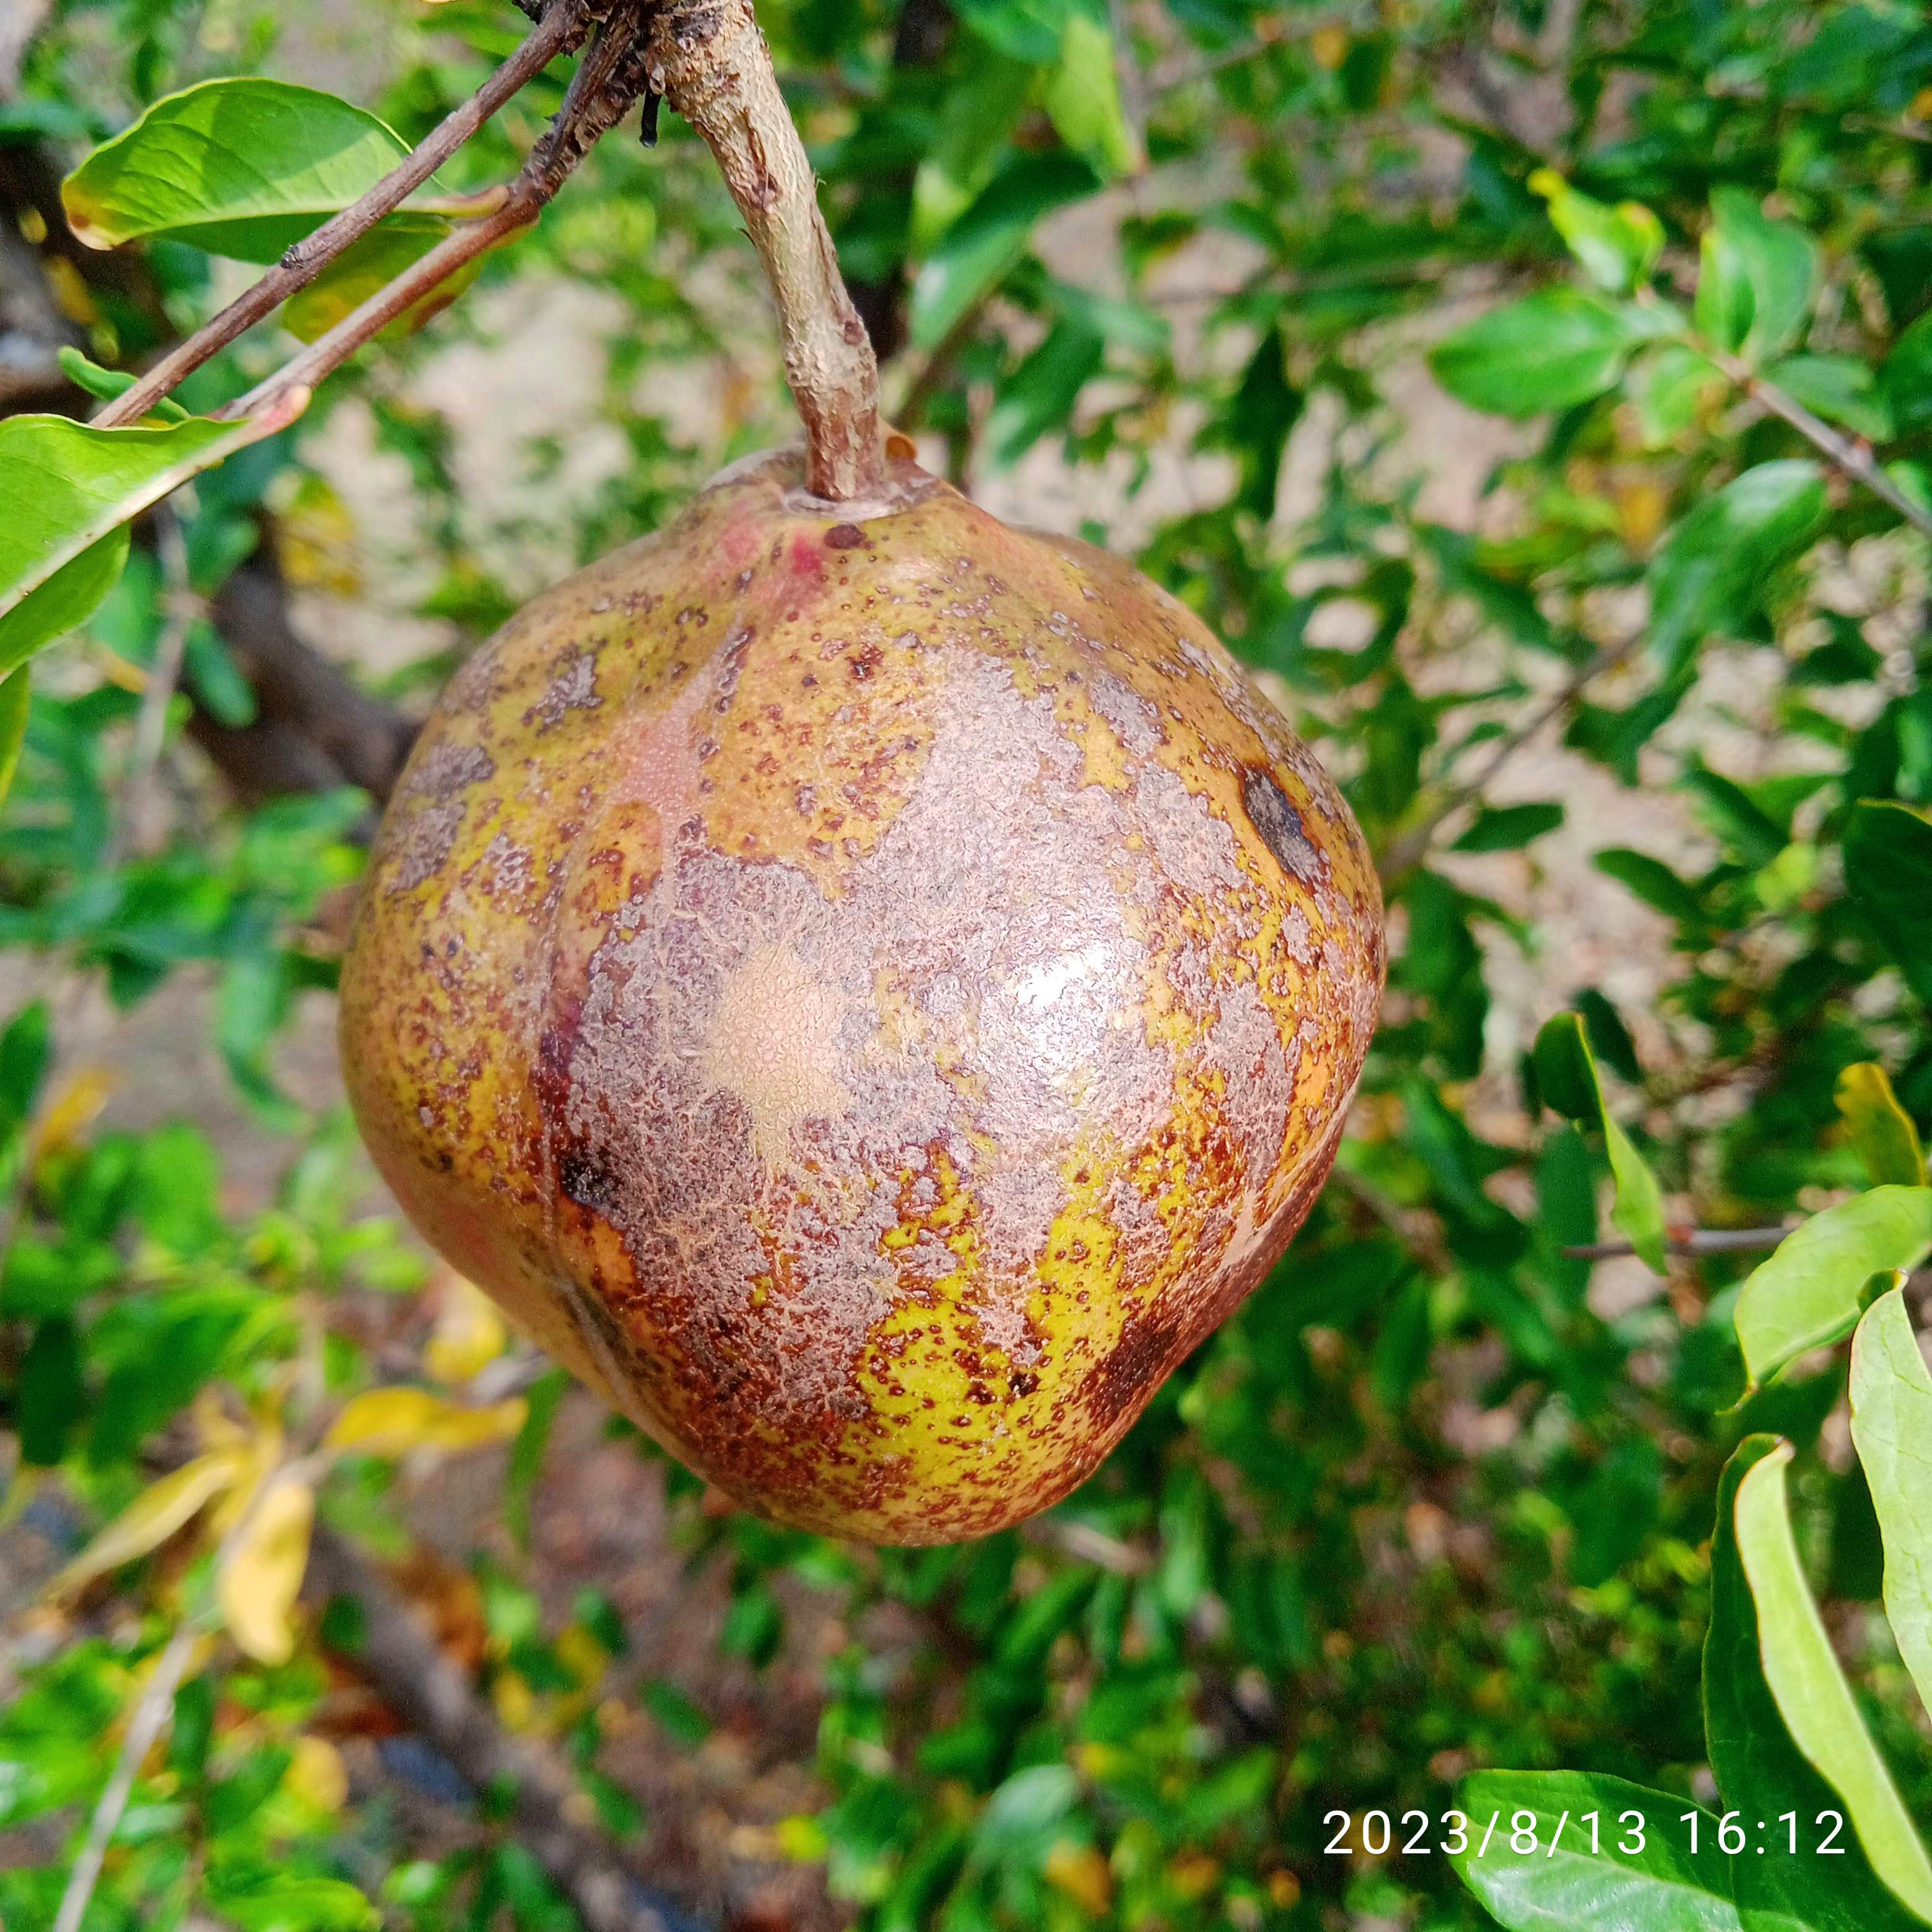
Label: Cercospora